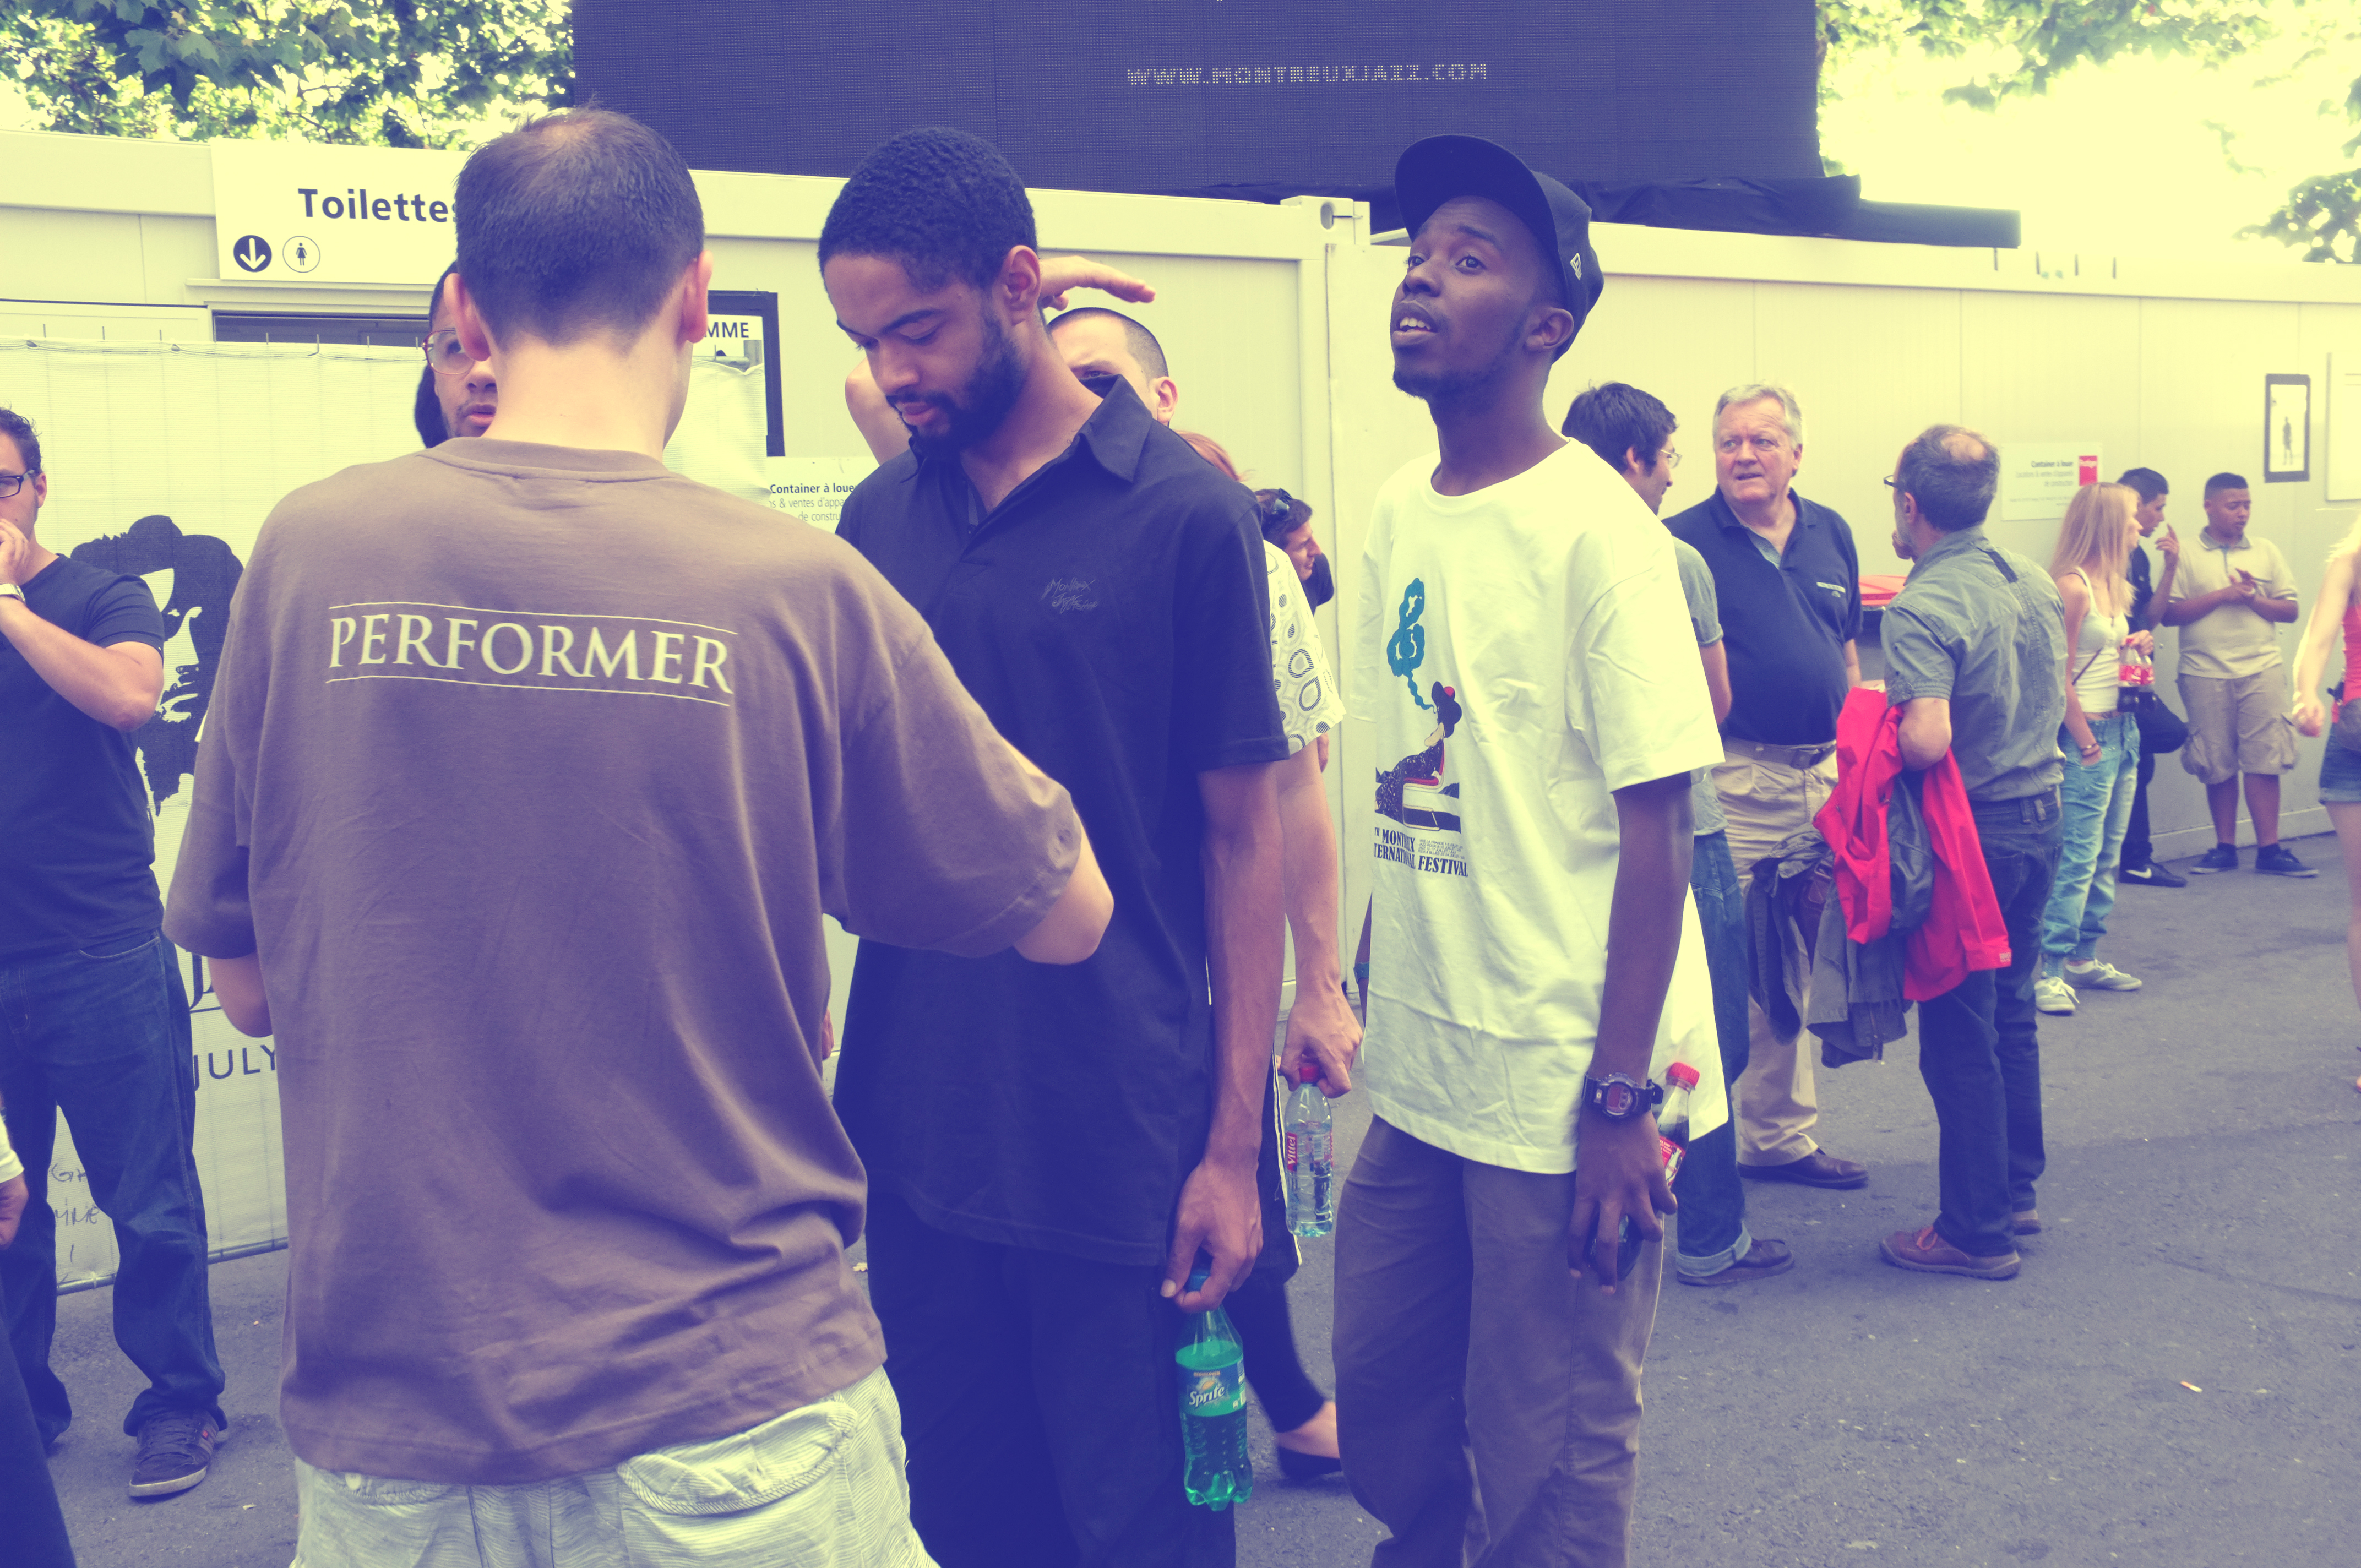
people, street, urban, crowd, fujifilm, youth, jazz, 2012, x100, switzerland, day, fuji, montreux, finepixx100, social group